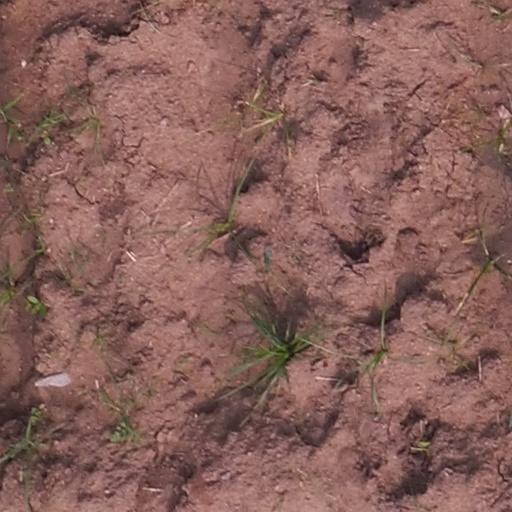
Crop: maize; corn